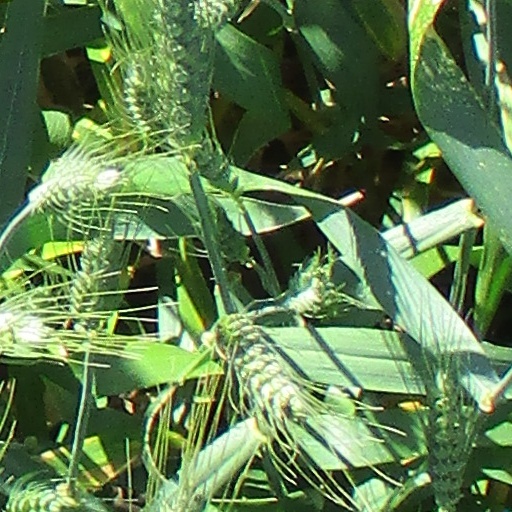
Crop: wheat